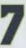
Number: 7